Liam Dawson (footballer)

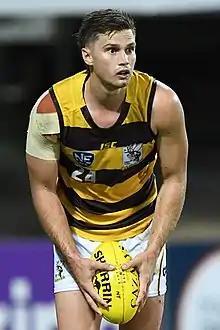
Dawson in May 2019

Liam Dawson is a former Australian rules footballer who played for the Brisbane Lions in the Australian Football League (AFL). He made his AFL debut in round 8, 2015 against at Etihad Stadium. Dawson was delisted by the Lions at the end of the 2018 season, having played 18 games.